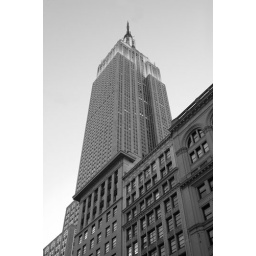
in black and white